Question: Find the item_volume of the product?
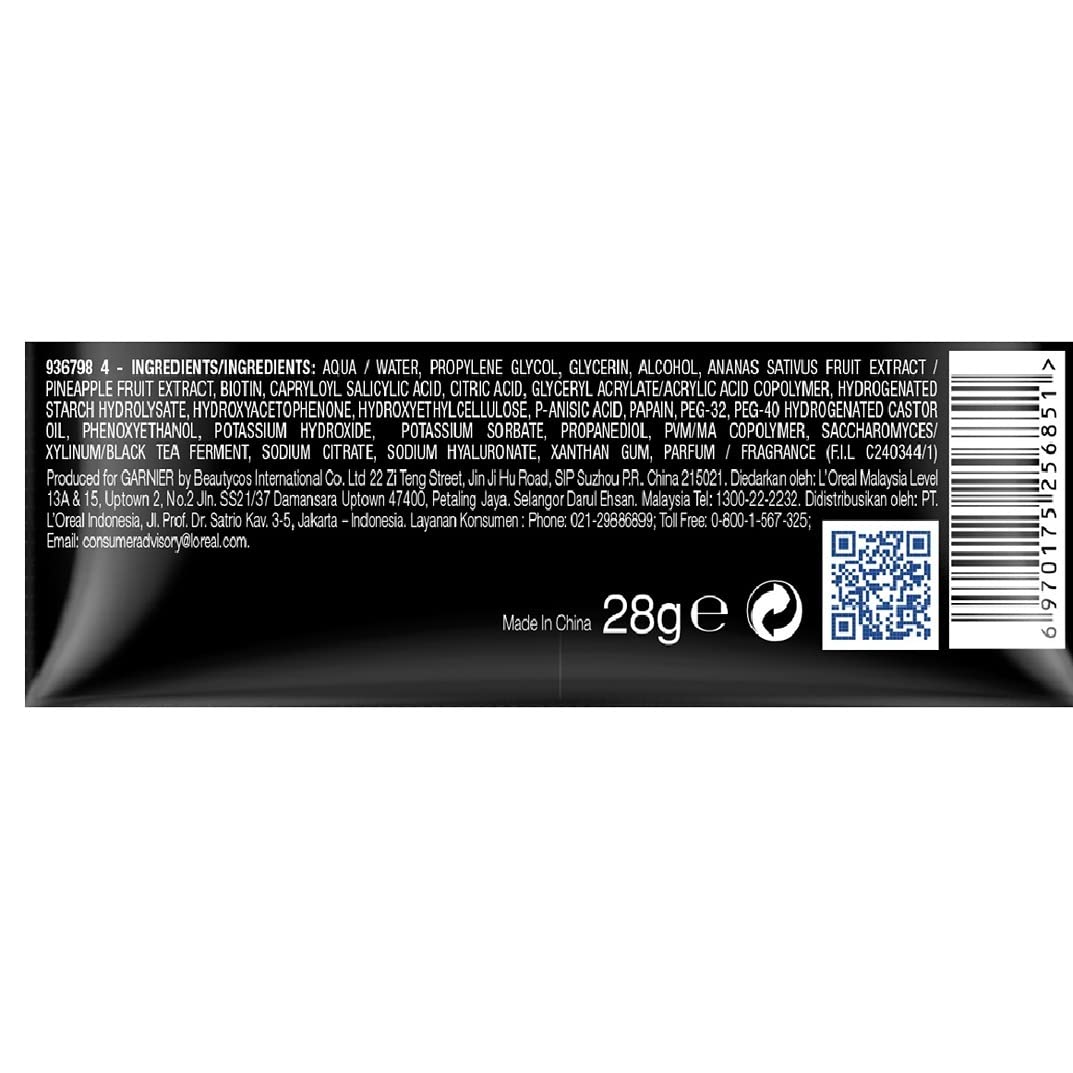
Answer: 215021.0 litre